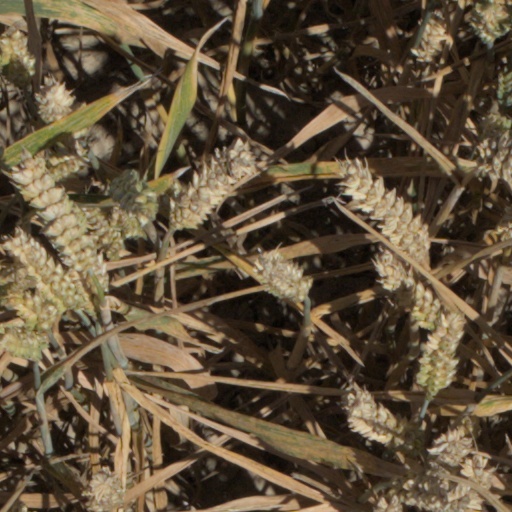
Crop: wheat